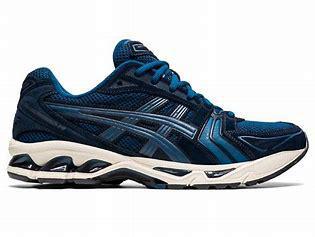
Brand: Asics
Model: Gel Kayano 14